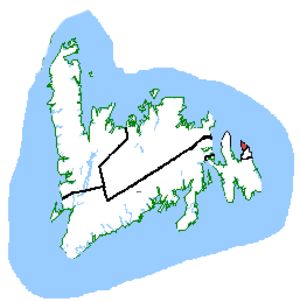
Saint-Jean de Terre-Neuve est la capitale et la plus grande ville de la province de Terre-Neuve-et-Labrador, au Canada. Située dans la péninsule d'Avalon, sur l'île de Terre-Neuve, elle est la ville la plus orientale d'Amérique du Nord.
St. John's-Est est une circonscription électorale fédérale canadienne dans la province de Terre-Neuve-et-Labrador. Elle comprend la portion nord et est de la ville de St. John's et ses alentours, ainsi que l'île Bell, dans le nord-est de la péninsule Avalon de l'île de Terre-Neuve.